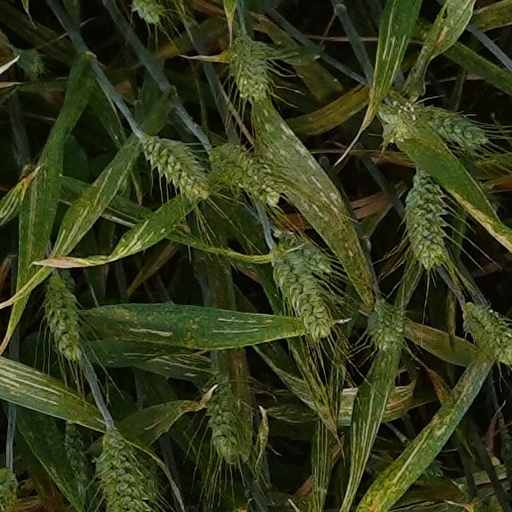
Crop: wheat